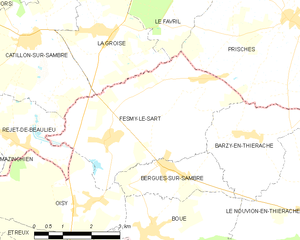
Carte des communes françaises: Fesmy-le-Sart